K. S. Eshwarappa

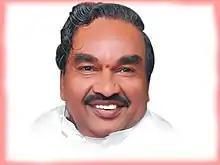

K. Sharanappa Eshwarappa (born 10 June 1948) is an Indian politician and a senior Bharatiya Janata Party member, who was the 6th Deputy Chief Minister of Karnataka, in the government headed by Jagadish Shettar. He has also served as the Minister for Energy, Minister for major irrigation and water resources and also the State President of BJP Karnataka unit. On 20 August 2019 he was inducted as a Cabinet Minister in the BJP government led by B.S. Yediyurappa. He was Minister of State for Rural development and Panchayat Raj of Karnataka from 20 August 2019 to 14 April 2022. He served as Leader of the Opposition in the Karnataka Legislative Council (2014-2018).